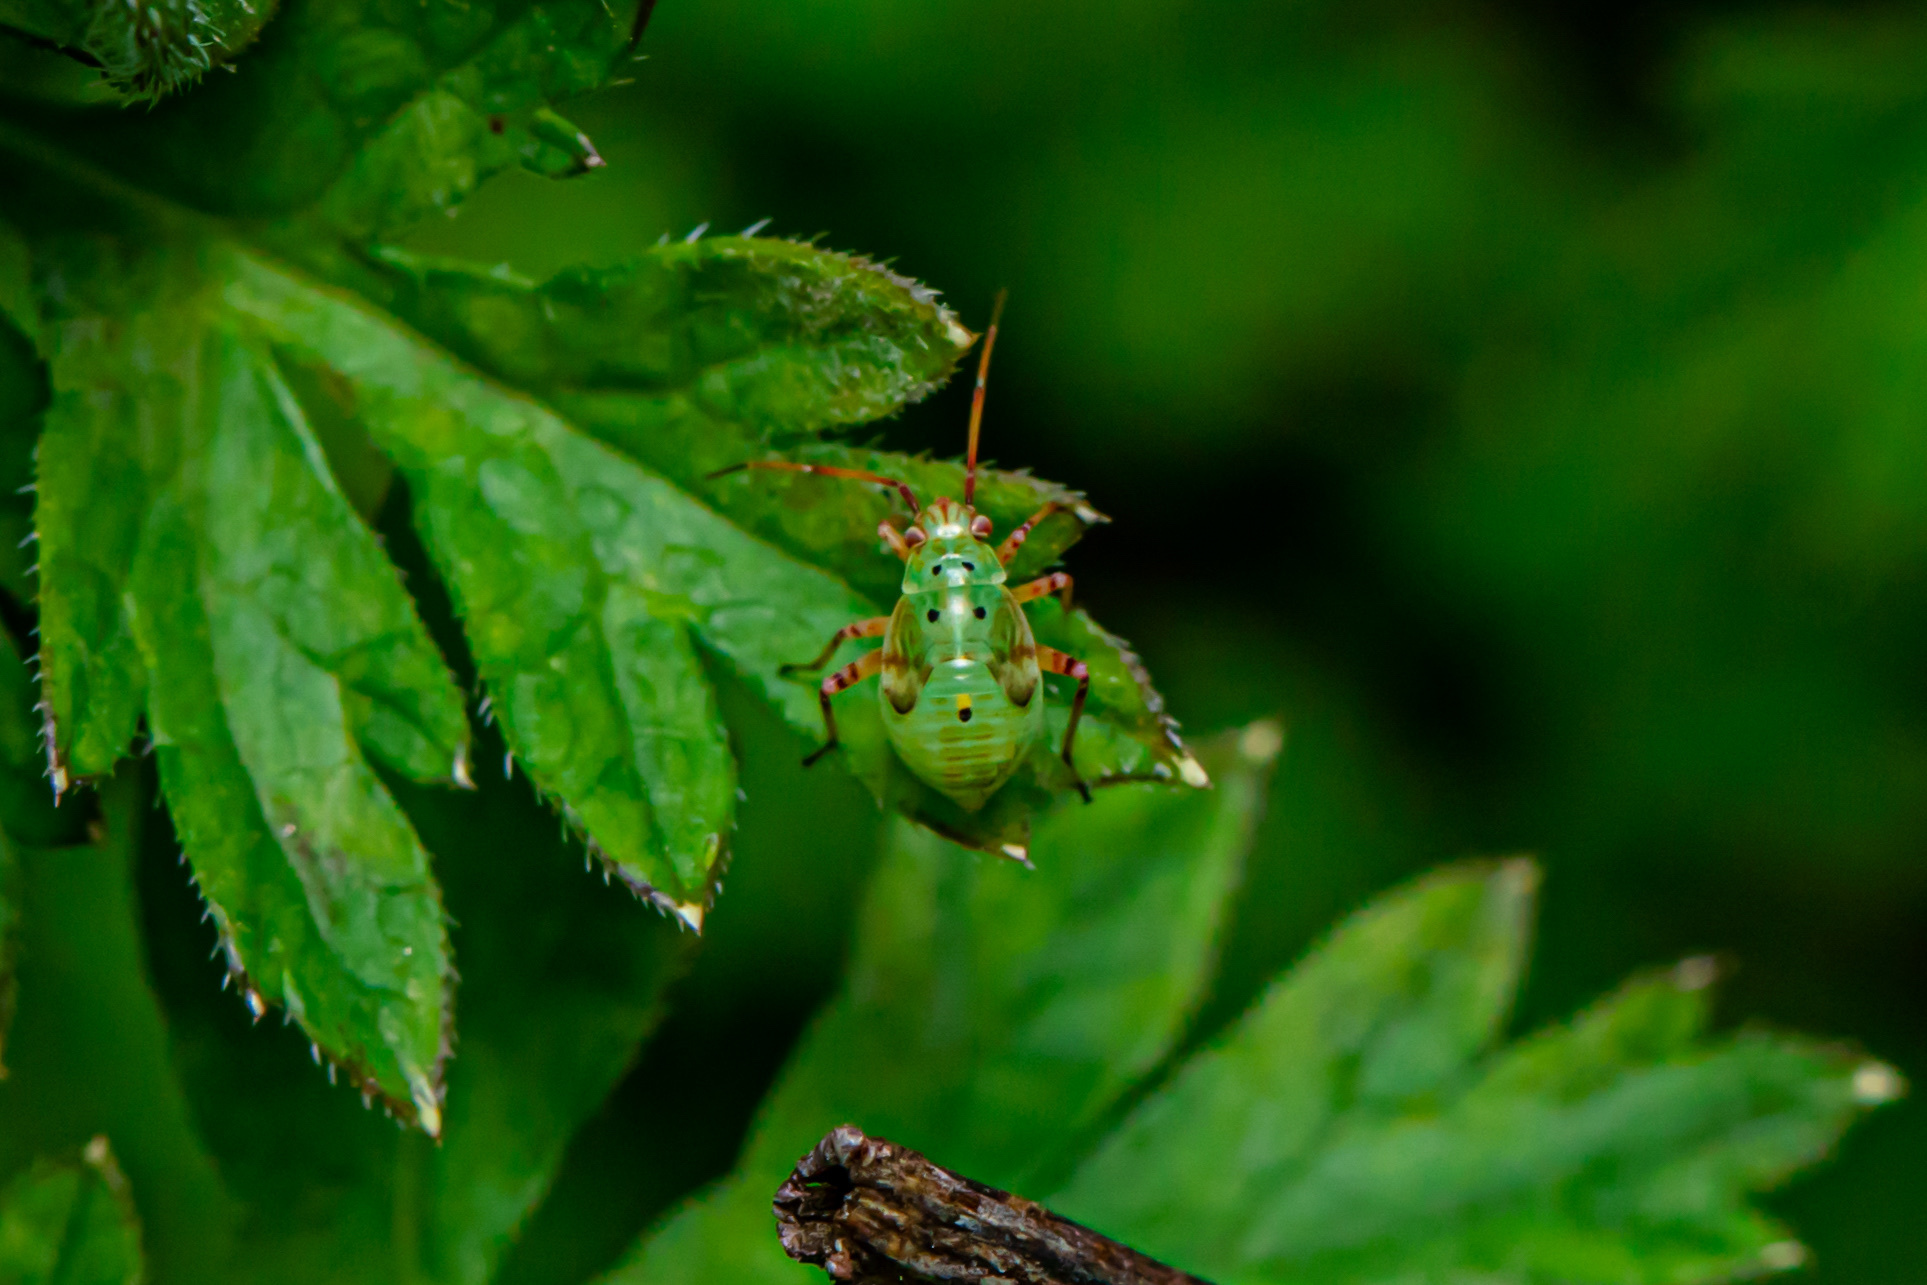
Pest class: lygus_bug